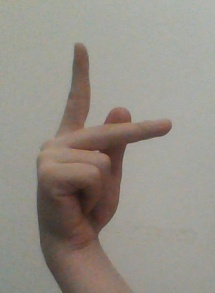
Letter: dha